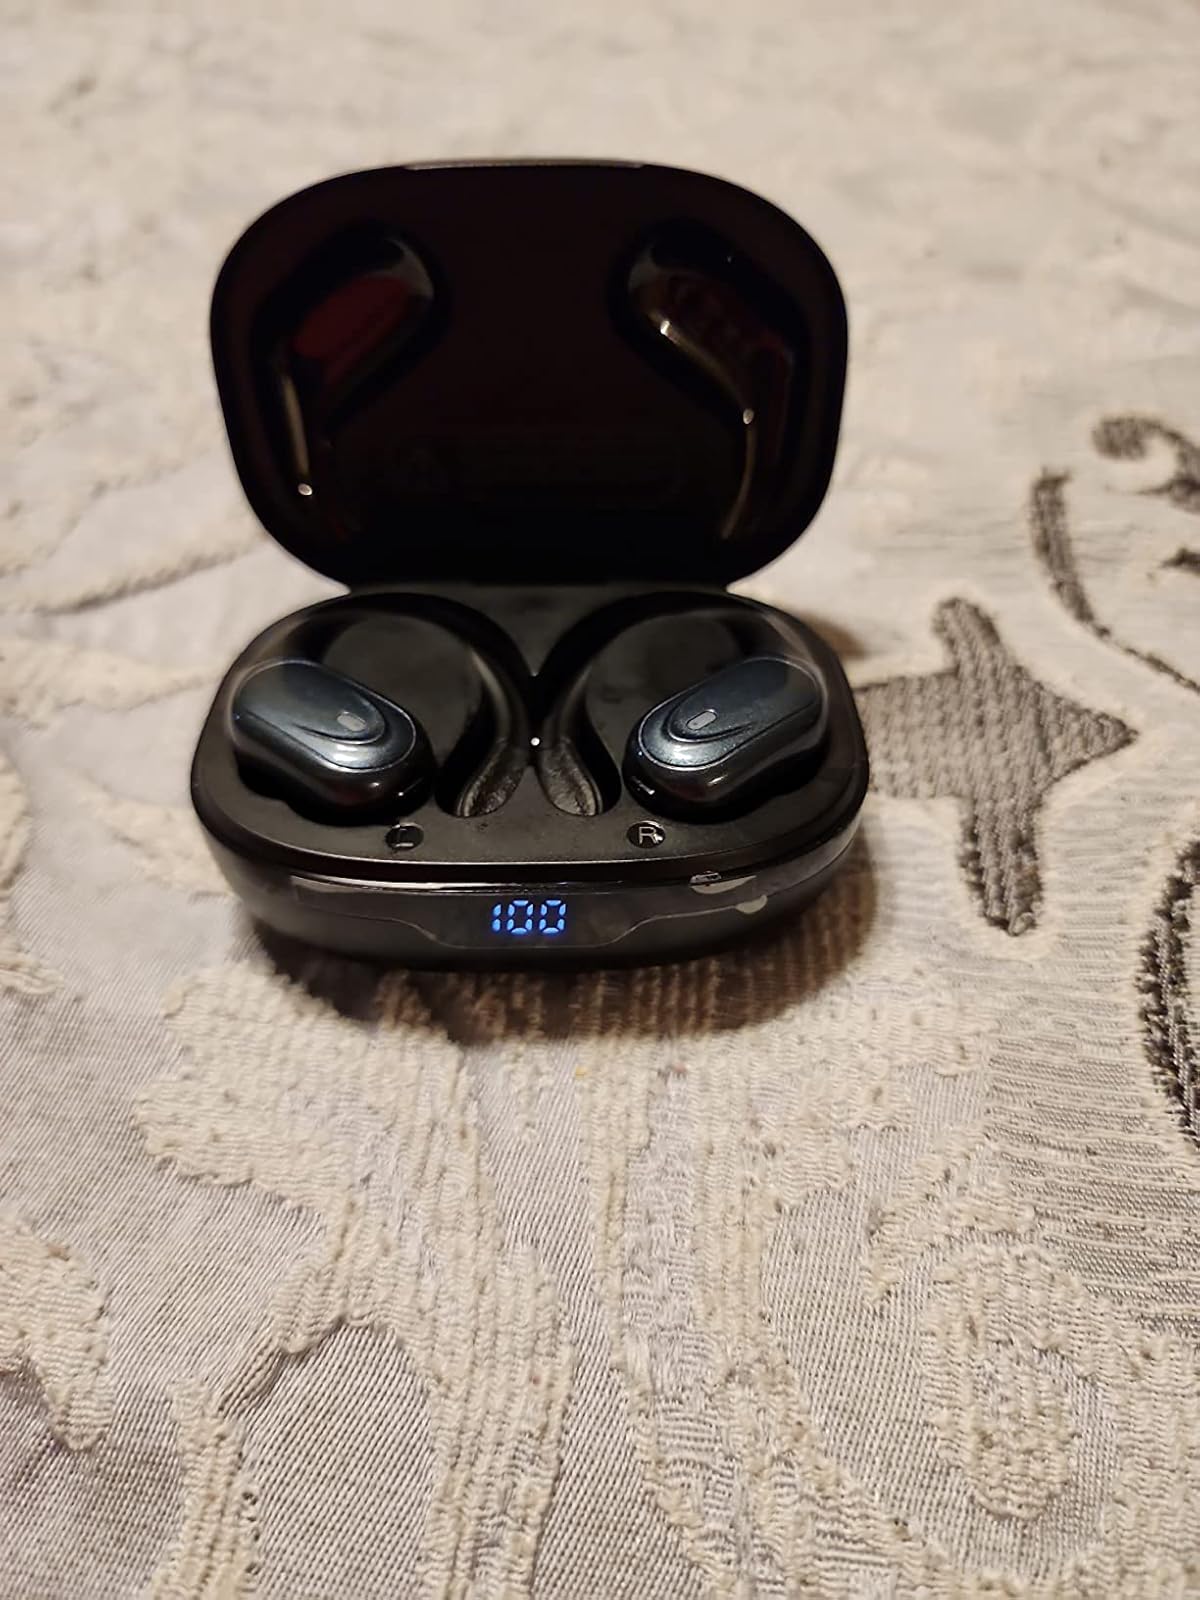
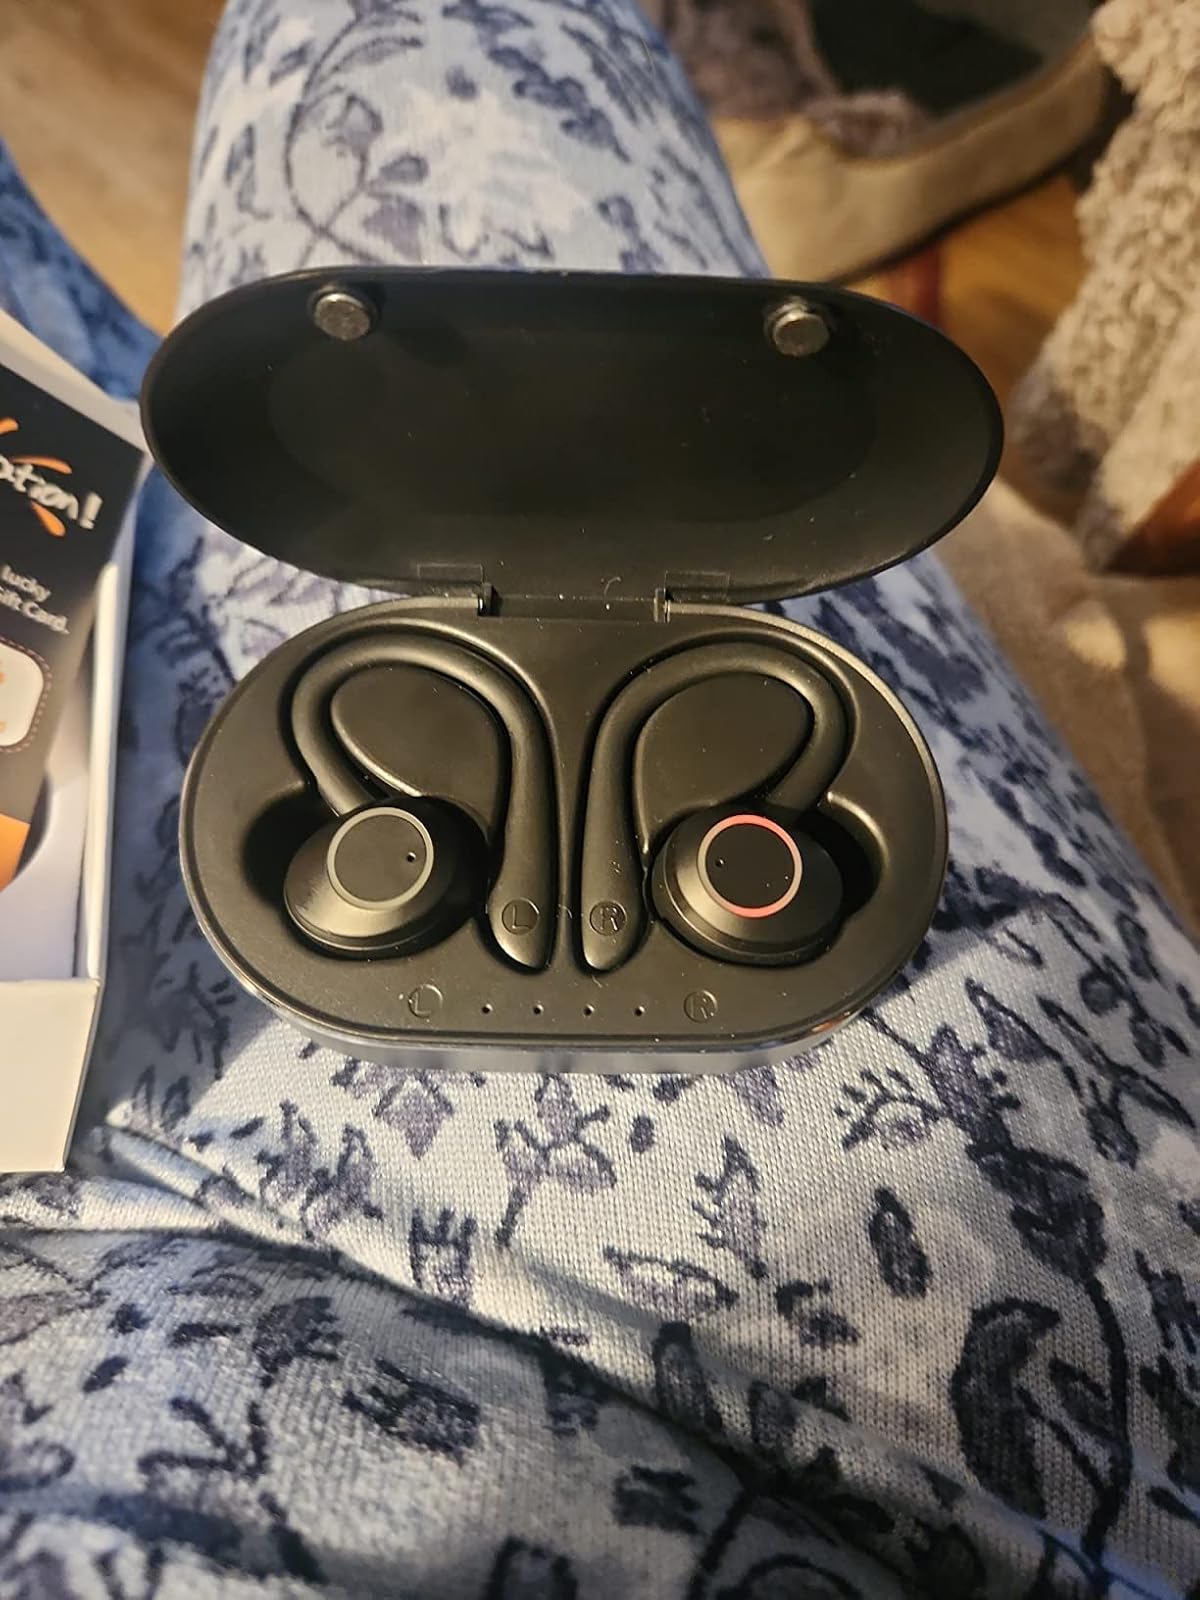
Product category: earbuds
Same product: no